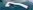
Number: 7